Valerianus Magnus

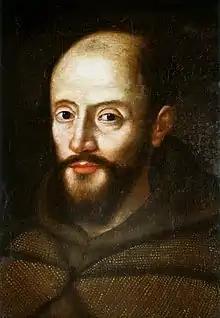
Valerianus Magnus, about 1624, National Museum, Warsaw

Valerianus Magnus or Valeriano Magni (October 11, 1586 – July 20, 1661) was an Italian Capuchin, missionary preacher in Central Europe, philosopher, polemicist and author. He was one of the pioneers with the Torricelli's experiment and published one of the first accounts of it, the "Demonstratio ocularis" (Warsaw, 1647).